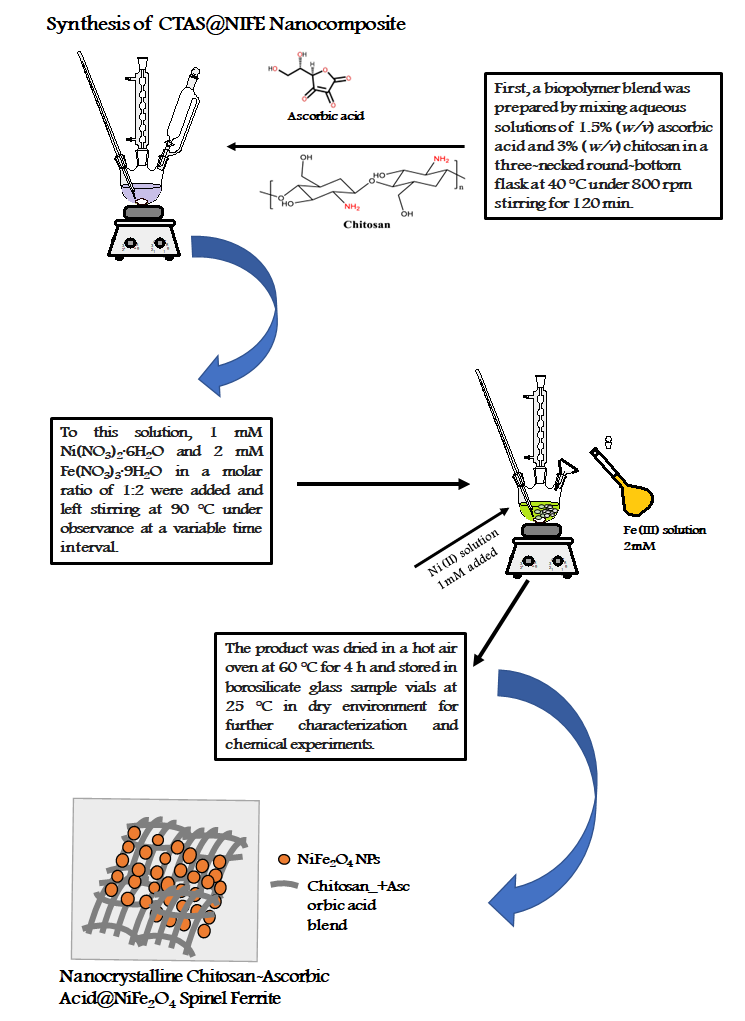
Illustration of synthesis of nanocomposite
Specialty: implants
Image credit: Vicente Neto